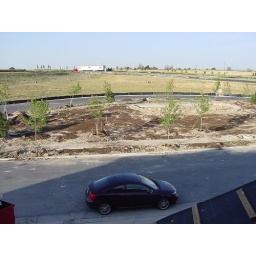
Here is a view from the master bedroom which overlooks the park. Daisy isn't in the car -- darn!